Waitakaruru Arboretum

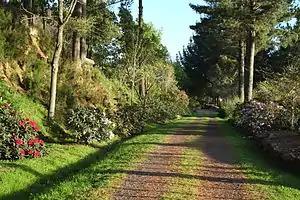
Path through Waitakururu Arboretum

The Sculpture Park at Waitakaruru Arboretum is an arboretum in New Zealand. Situated in a disused quarry near the small village of Tauwhare in the Waikato region, the project to rehabilitate the site was initiated in 1991 by the owners, John and Dorothy Wakeling. They have passed the park over to a charitable trust. The park is now run by the Art-in-Nature Arboretum Trust.